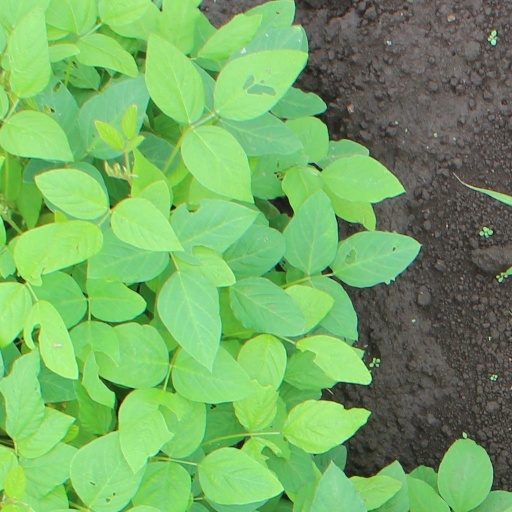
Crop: soybean